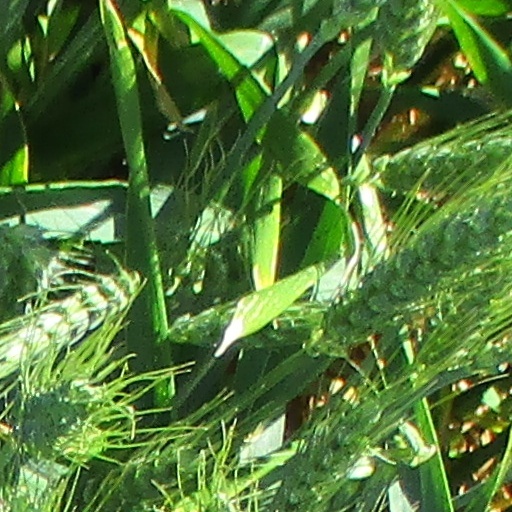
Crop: wheat